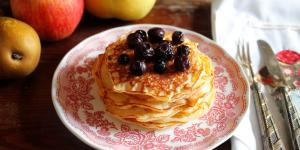
panqueques keto